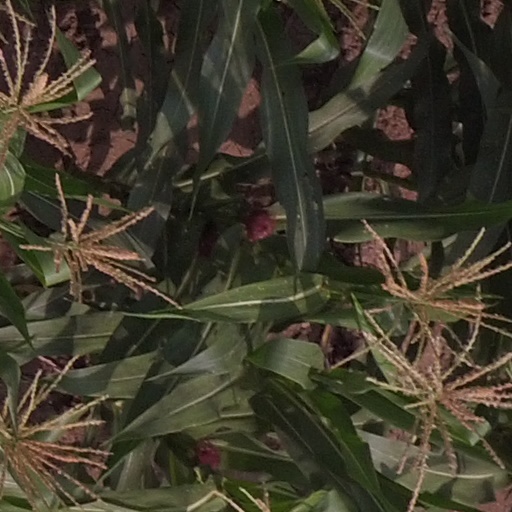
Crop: maize; corn